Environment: real
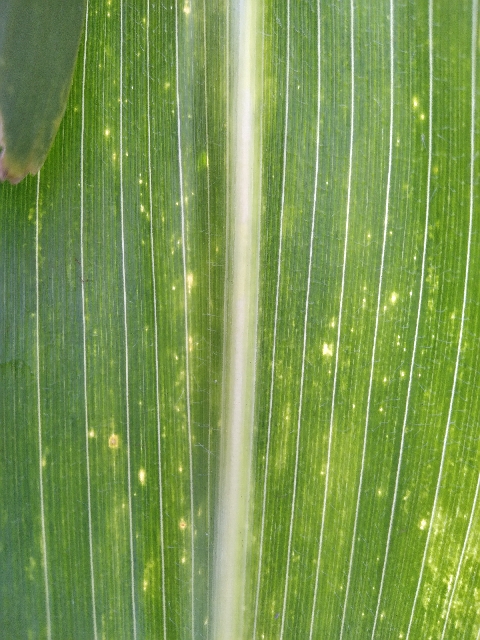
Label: lethal_necrosis